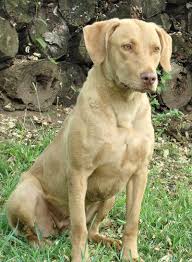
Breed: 215-n000075-Chesapeake_Bay_retriever